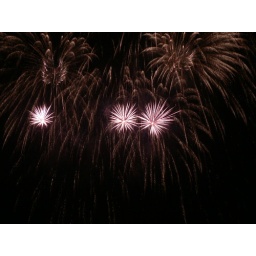
EPIC FIREWORKS - sky thriller with falling golden rain effect the best rocket in the UK